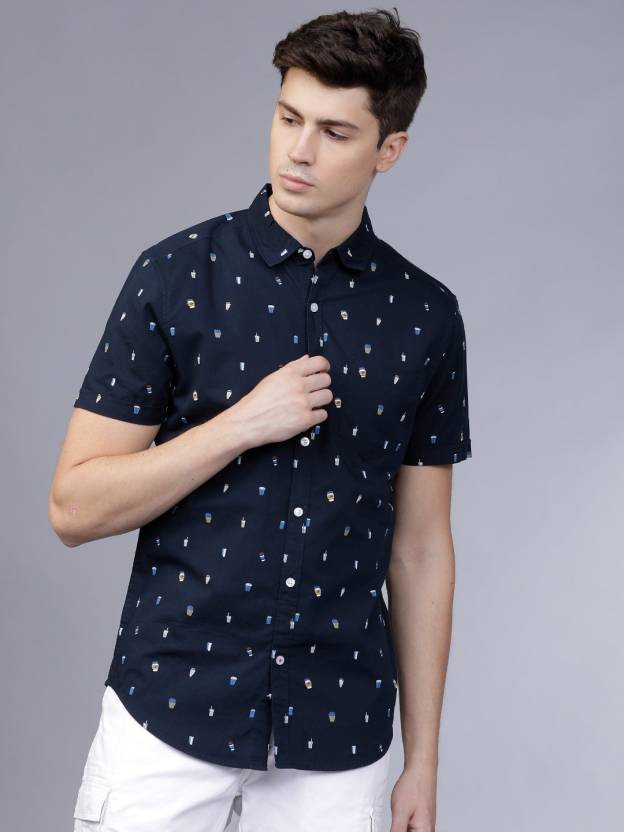
Product: Men Slim Fit Printed Casual Shirt
Price: ₹526
Colors: Multicolor
Pattern: Printed